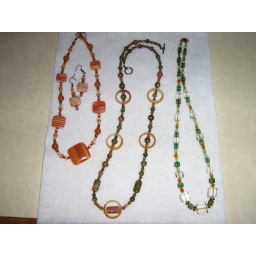
Orange and white Sardonyx necklace and Earring Set. Coral and dark green Unakite with Jasper beads and rings. Vintage Glass squares in green and white